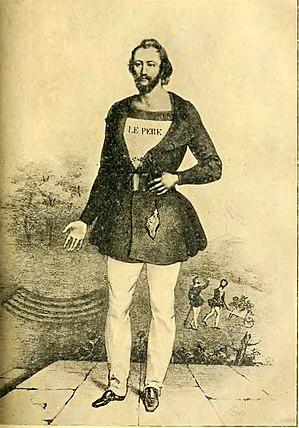
Histoire socialiste sous la direction de Jean Jaurès 1908, Volume 8, Le règne de Louis-Philippe, illustration page 189
Barthélemy Prosper Enfantin est un ingénieur et économiste français, disciple de Saint-Simon.